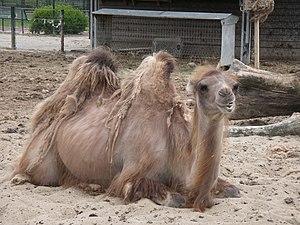
Chameau